Poznań Stadium

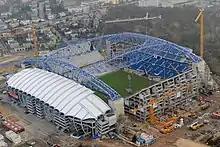
The stadium being renovated in 2009

Modernization and expansion project of the stadium was delivered by Modern Construction Systems. In comparison to the earlier architectural concepts, the last one changed the roof construction design. The concept introduced roof as a membrane in natural colors of silk. The whole membrane is divided into equal segments – each of them is 9 meters long and gives the impression of wavy-like shape. The roof forms a cohesive whole over stands I, II, and III. Part of the roof over the stand no. II is a movable structure, designed to ensure proper illumination of grass on some part of the pitch. Cubature of the stadium is 1,300,000 m and total area is 250,000 m. The original architectural concept of stadium modernization from 2002, was finally replaced by concept designed in 2008. Construction work based on this concept took place in years 2008–2012.